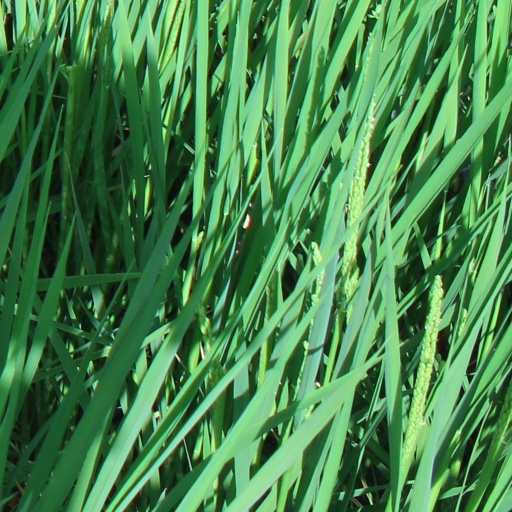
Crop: rice